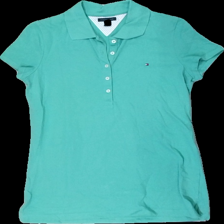
View: front
Type: Top
Category: Men
Brand: Not in the list
Brand text on label: tommy hilfiger
Colors: Green
Material: 100% cotton
Pattern: Logo print
Cut: Regular
Size: S
Season: All
Damage location: bottom center
Damage 2 location: middle center
Price range: 50-100
Recommended usage: Reuse
Description: grön pike med broderad logga fram